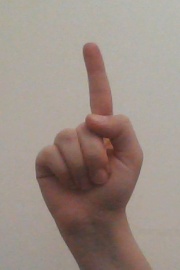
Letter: bb